Transportation in metropolitan Detroit

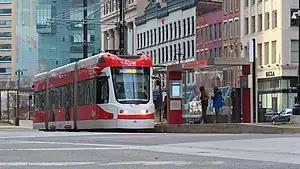
QLine

The Detroit People Mover is a elevated automated people mover which operates in a one-way loop encircling downtown Detroit, stopping at 13 stations in the central business district.